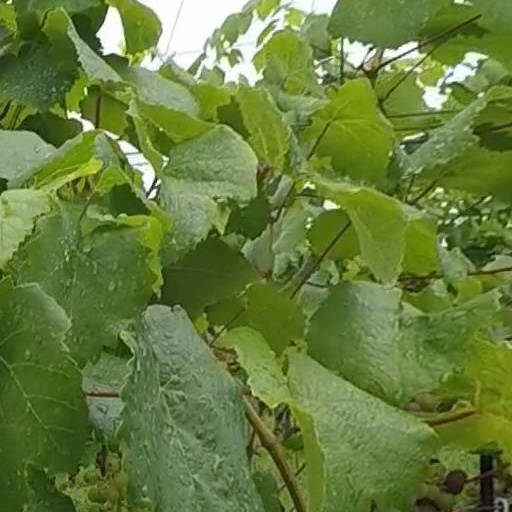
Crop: grape